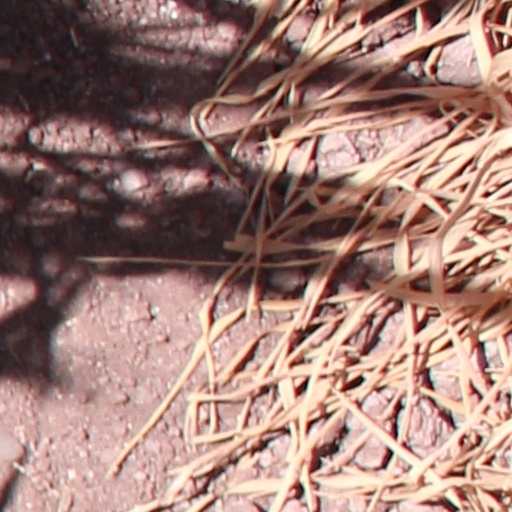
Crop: wheat